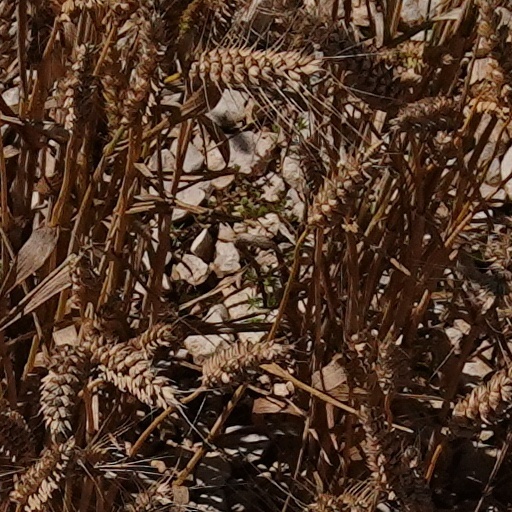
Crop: wheat